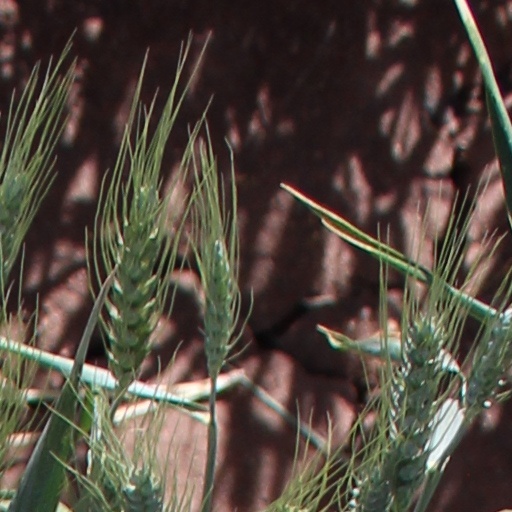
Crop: wheat